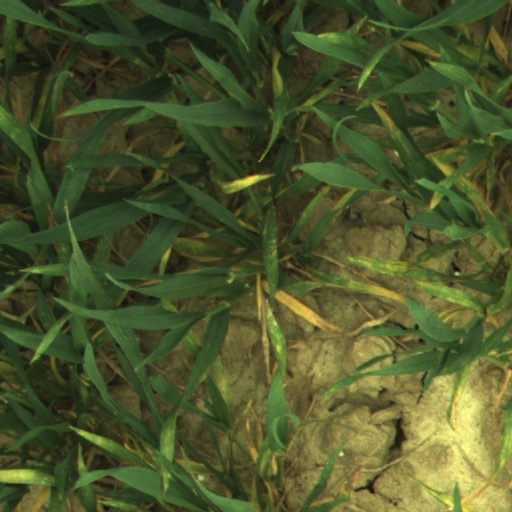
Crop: wheat